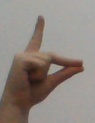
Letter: ta